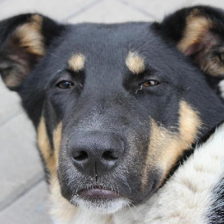
Label: animals